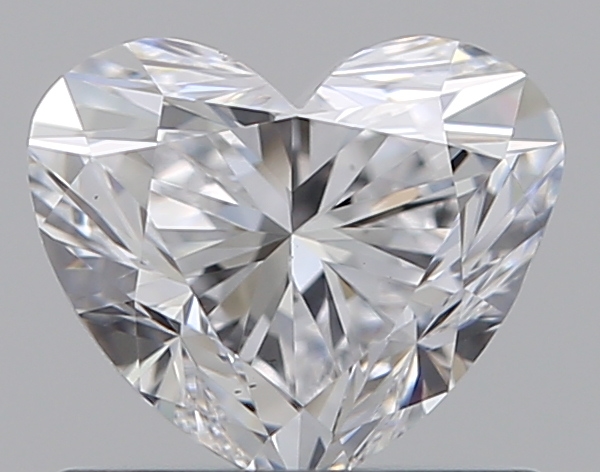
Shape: heart
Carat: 0.7
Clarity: VS2
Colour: D
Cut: EX
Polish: EX
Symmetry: VG
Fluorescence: N
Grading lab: GIA
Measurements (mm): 5.21 x 6.09 x 3.68